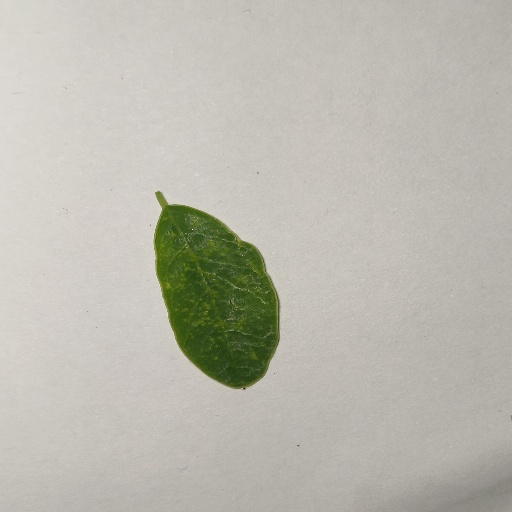
Species: Sojina
Leaf condition: Healthy Leaf